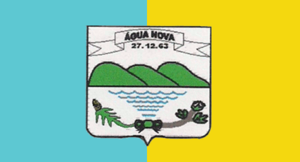
Água Nova est une municipalité brésilienne située dans l'État du Rio Grande do Norte.